Richie McDonald

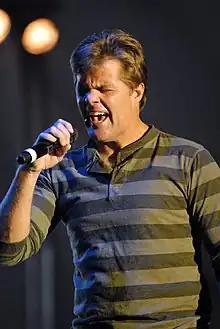
McDonald in 2007

Richard Vance McDonald (born February 6, 1962) is an American country music singer and songwriter. From 1994 until his departure in 2007, he was the lead singer of the group Lonestar, which recorded seven studio albums on BNA Records during his tenure as lead vocalist. For the first seven years of the band's existence, he alternated with then-bassist John Rich as vocalist. McDonald became the sole lead vocalist of Lonestar following Rich's departure. McDonald co-wrote several of the band's singles, and sang lead on all but one of them; he would rejoin the band in 2011 before exiting again in 2021 to perform with The Frontmen. Outside Lonestar, he has charted twice as a guest vocalist on others' songs, in addition to releasing two independent albums and four solo singles.